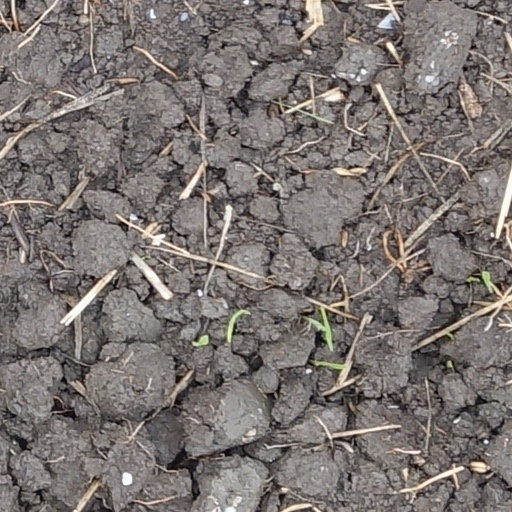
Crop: wheat